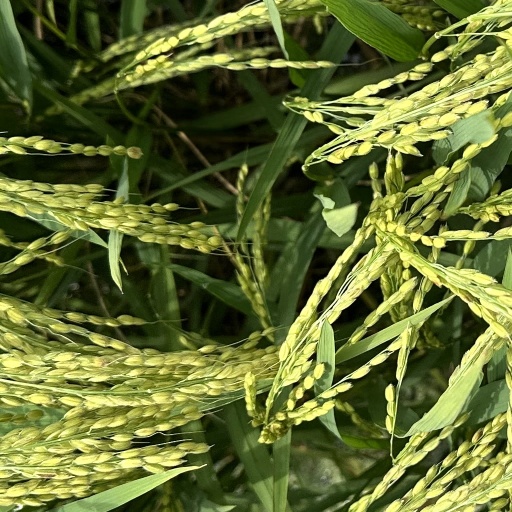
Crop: rice